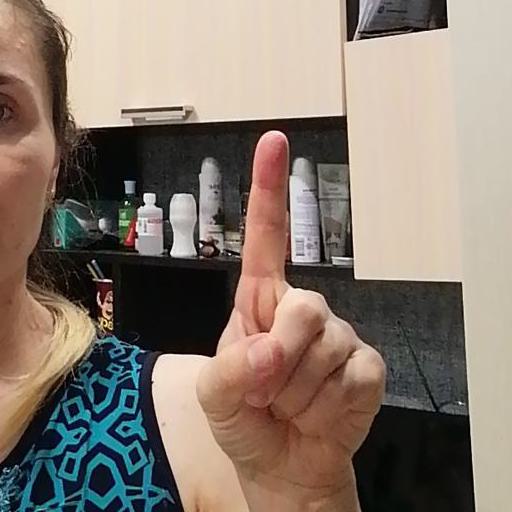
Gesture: one